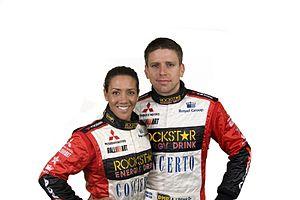
Sno*Drift Rally est une compétition annuelle de rallye automobile américaine aux conditions climatiques extrêmes, sur routes gelées et enneigées à travers les arbres, de 40 ans d'ancienneté.
Nathalie Richard, originaire de Halifax, est une copilote de rallye québécoise de Saint-Jean-sur-Richelieu.